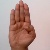
The image shows a hand gesture representing the letter 'B' in Indian Sign Language.